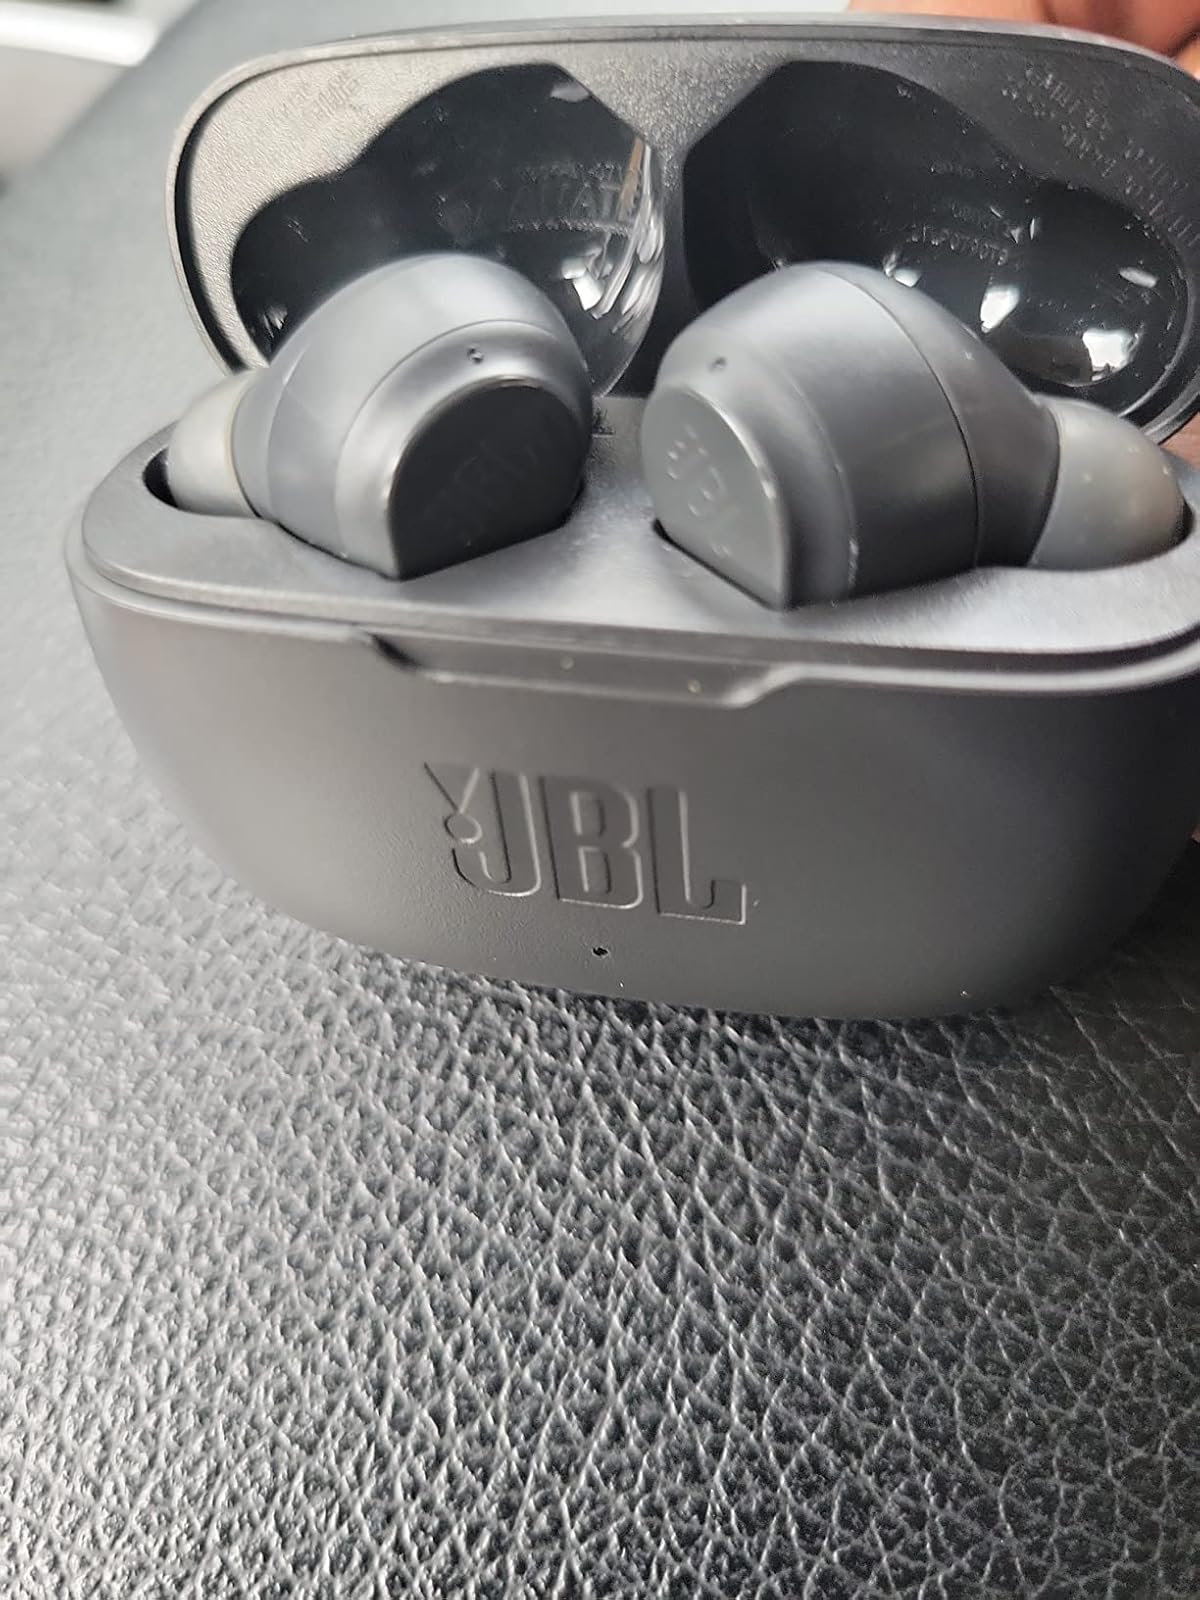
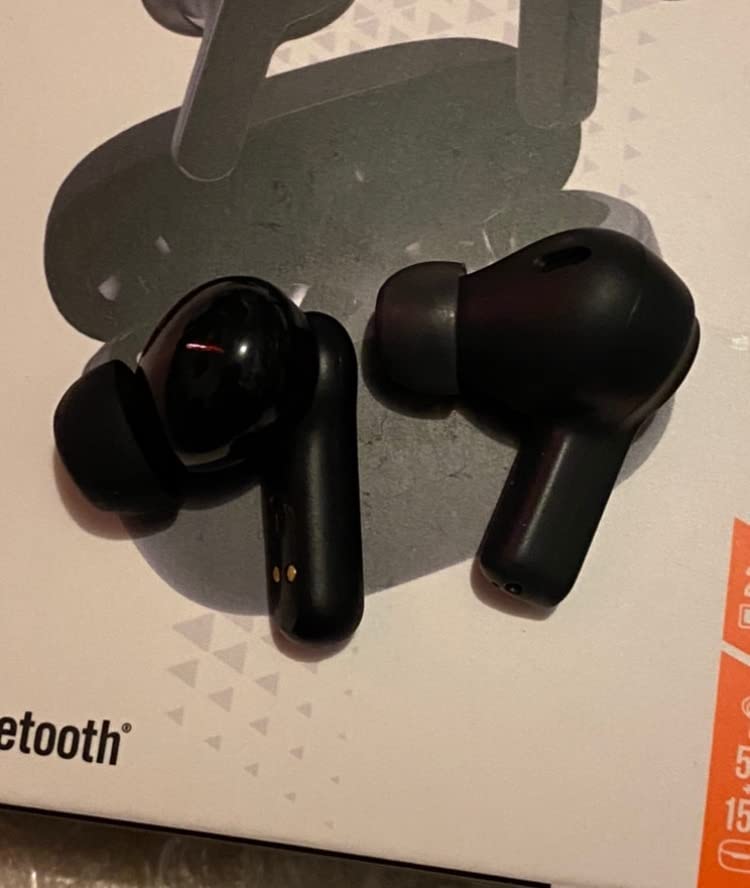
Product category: earbuds
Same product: yes